Kavathar

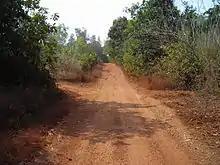
Main road that runs through the entire village of Kavathar

Kavathar is a village located in Mangalore Taluk in the northernmost part of Dakshina Kannada, close to the small town of Balkunje. Its postal code is 574154.